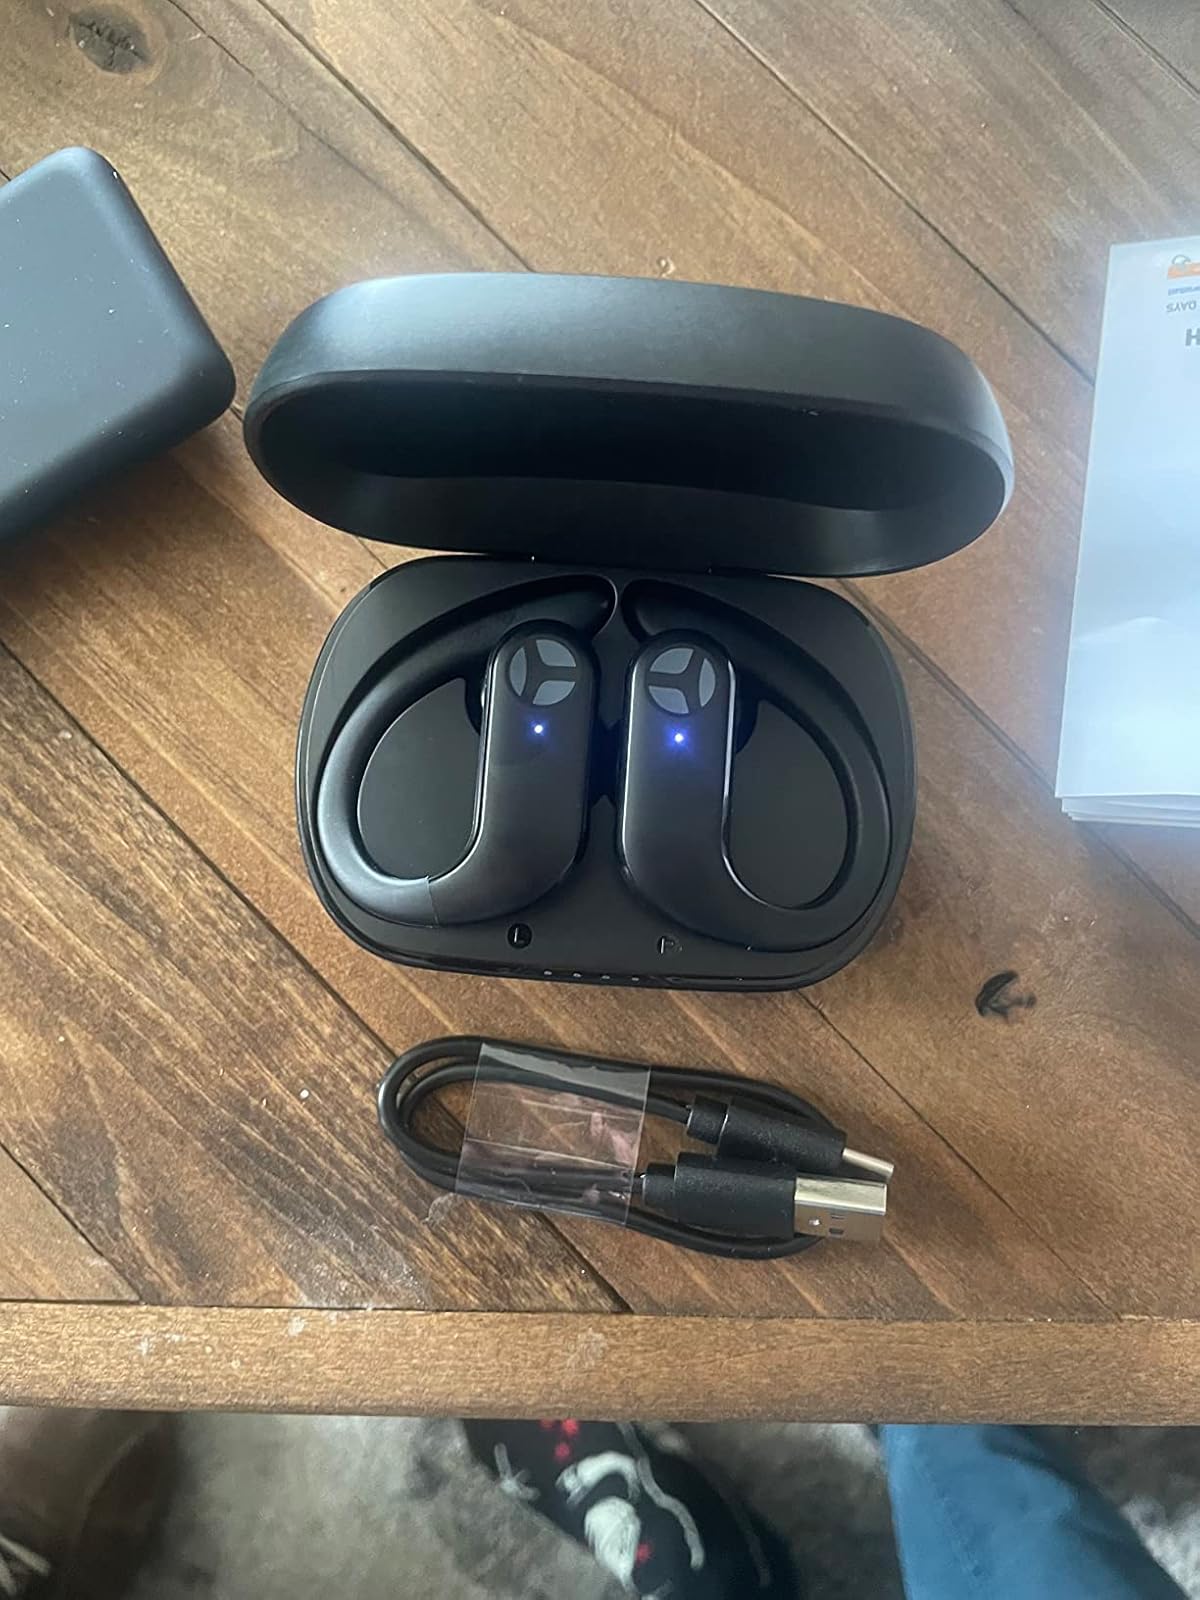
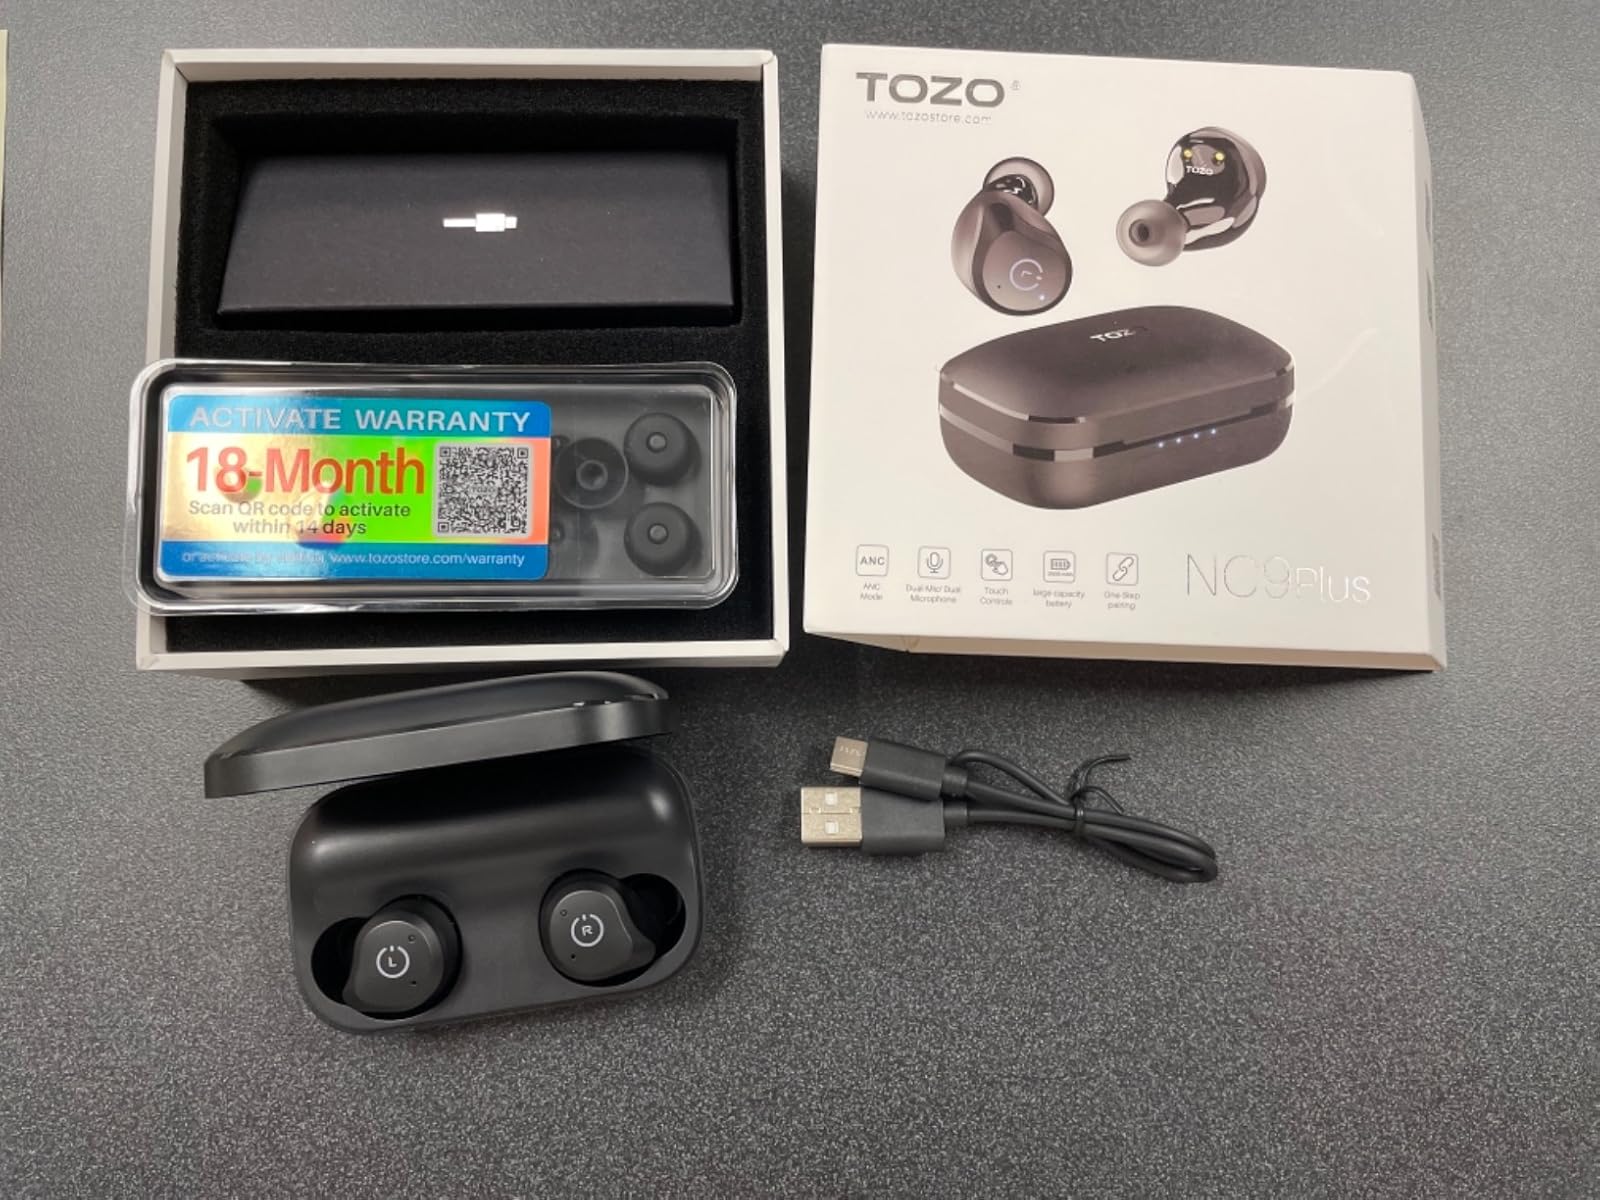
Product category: earbuds
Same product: no